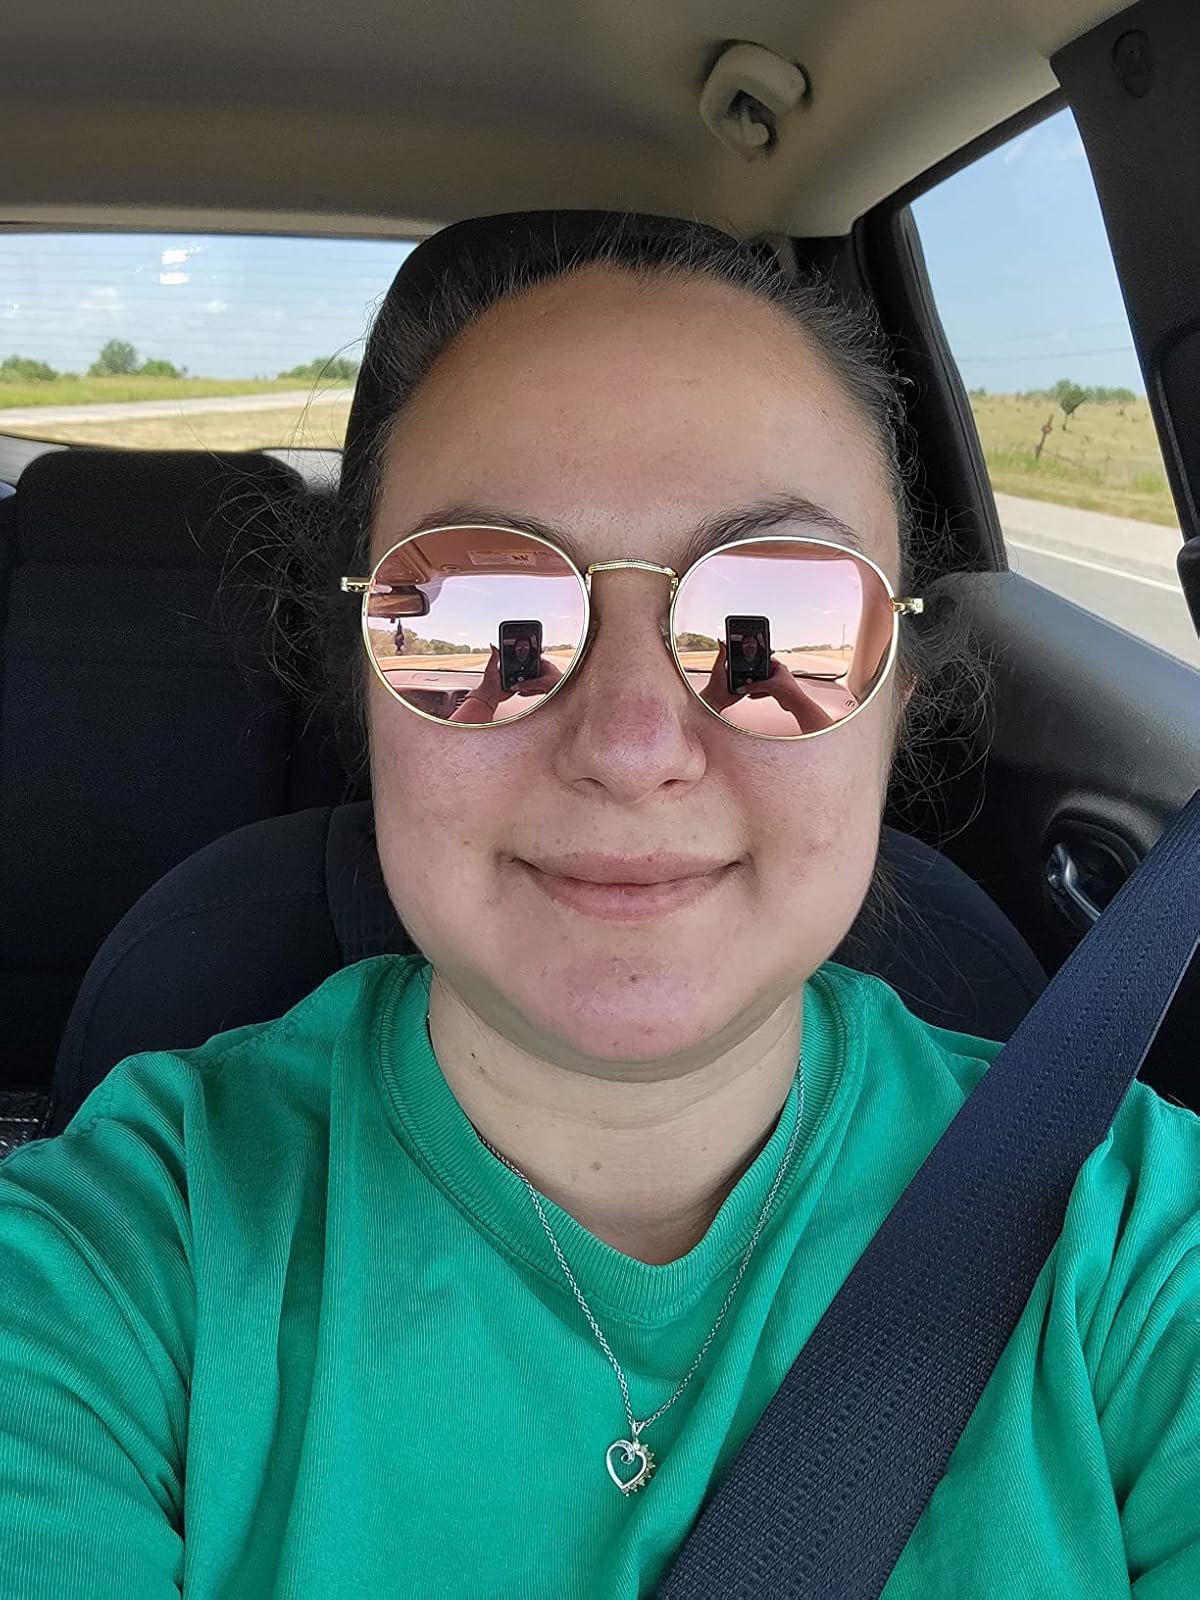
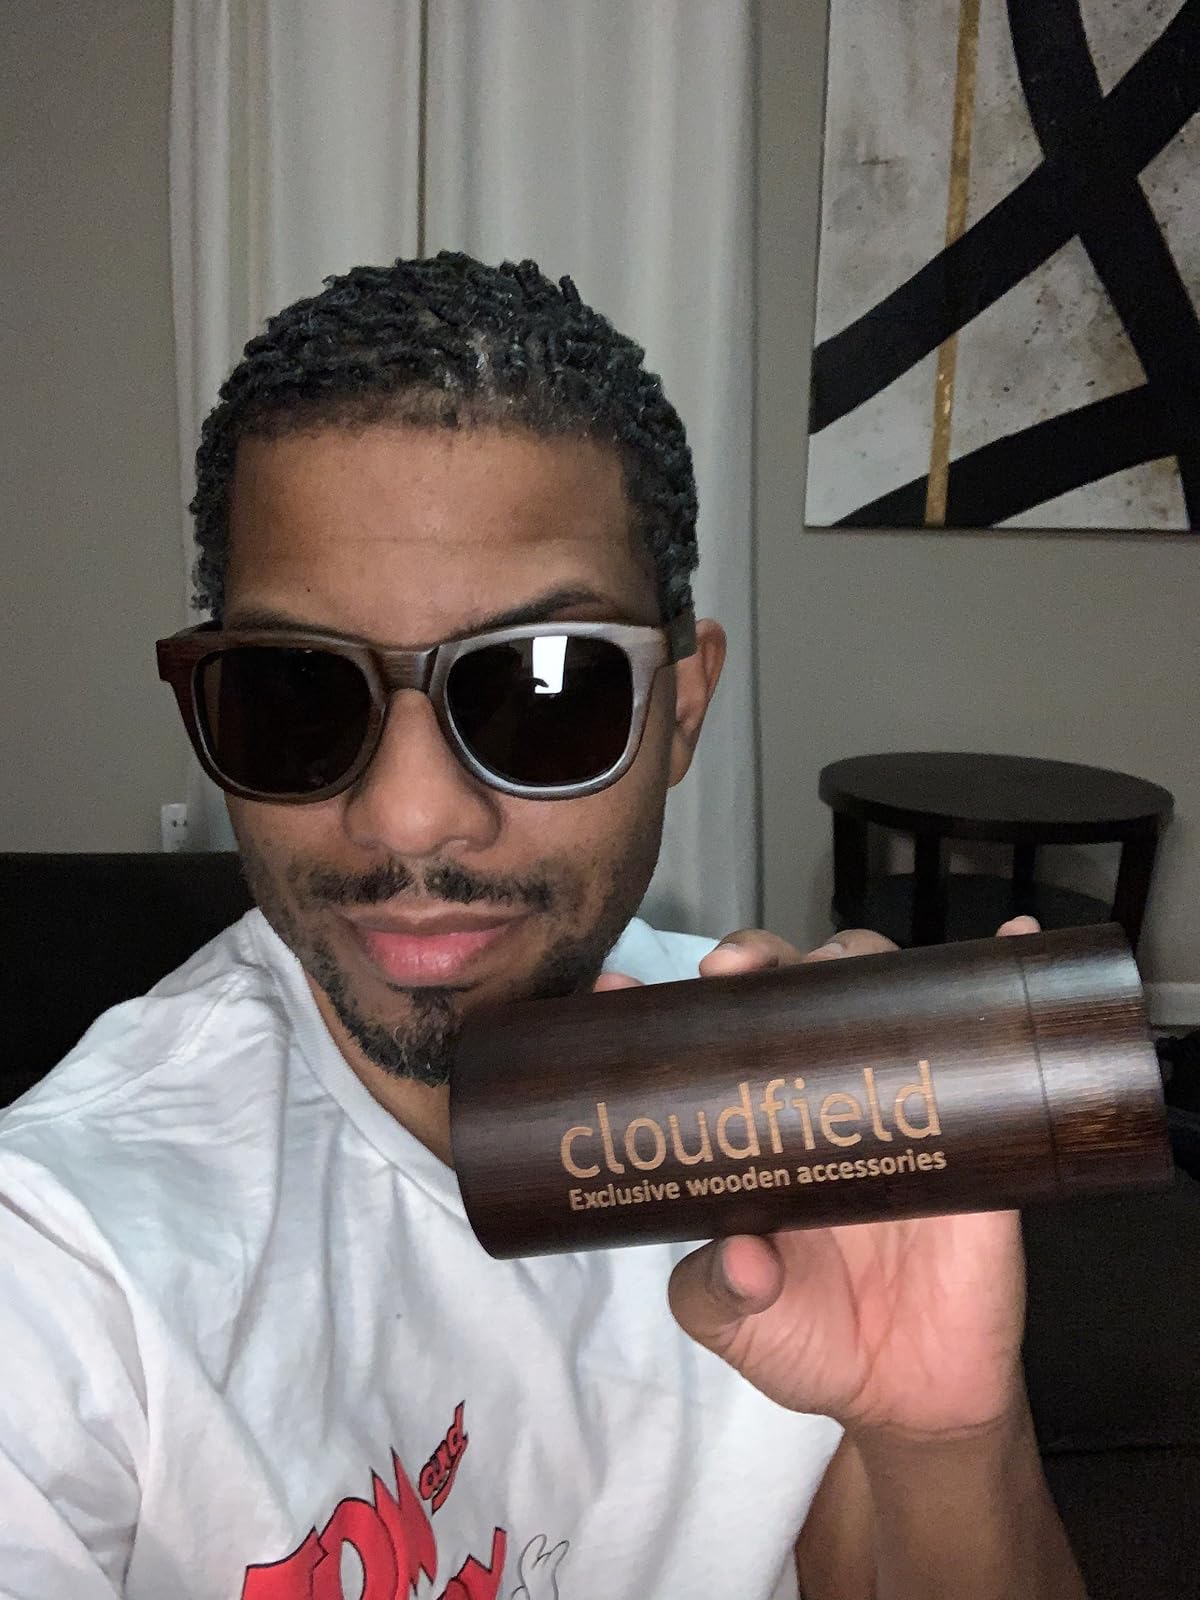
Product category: accessories_sunglasses
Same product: no